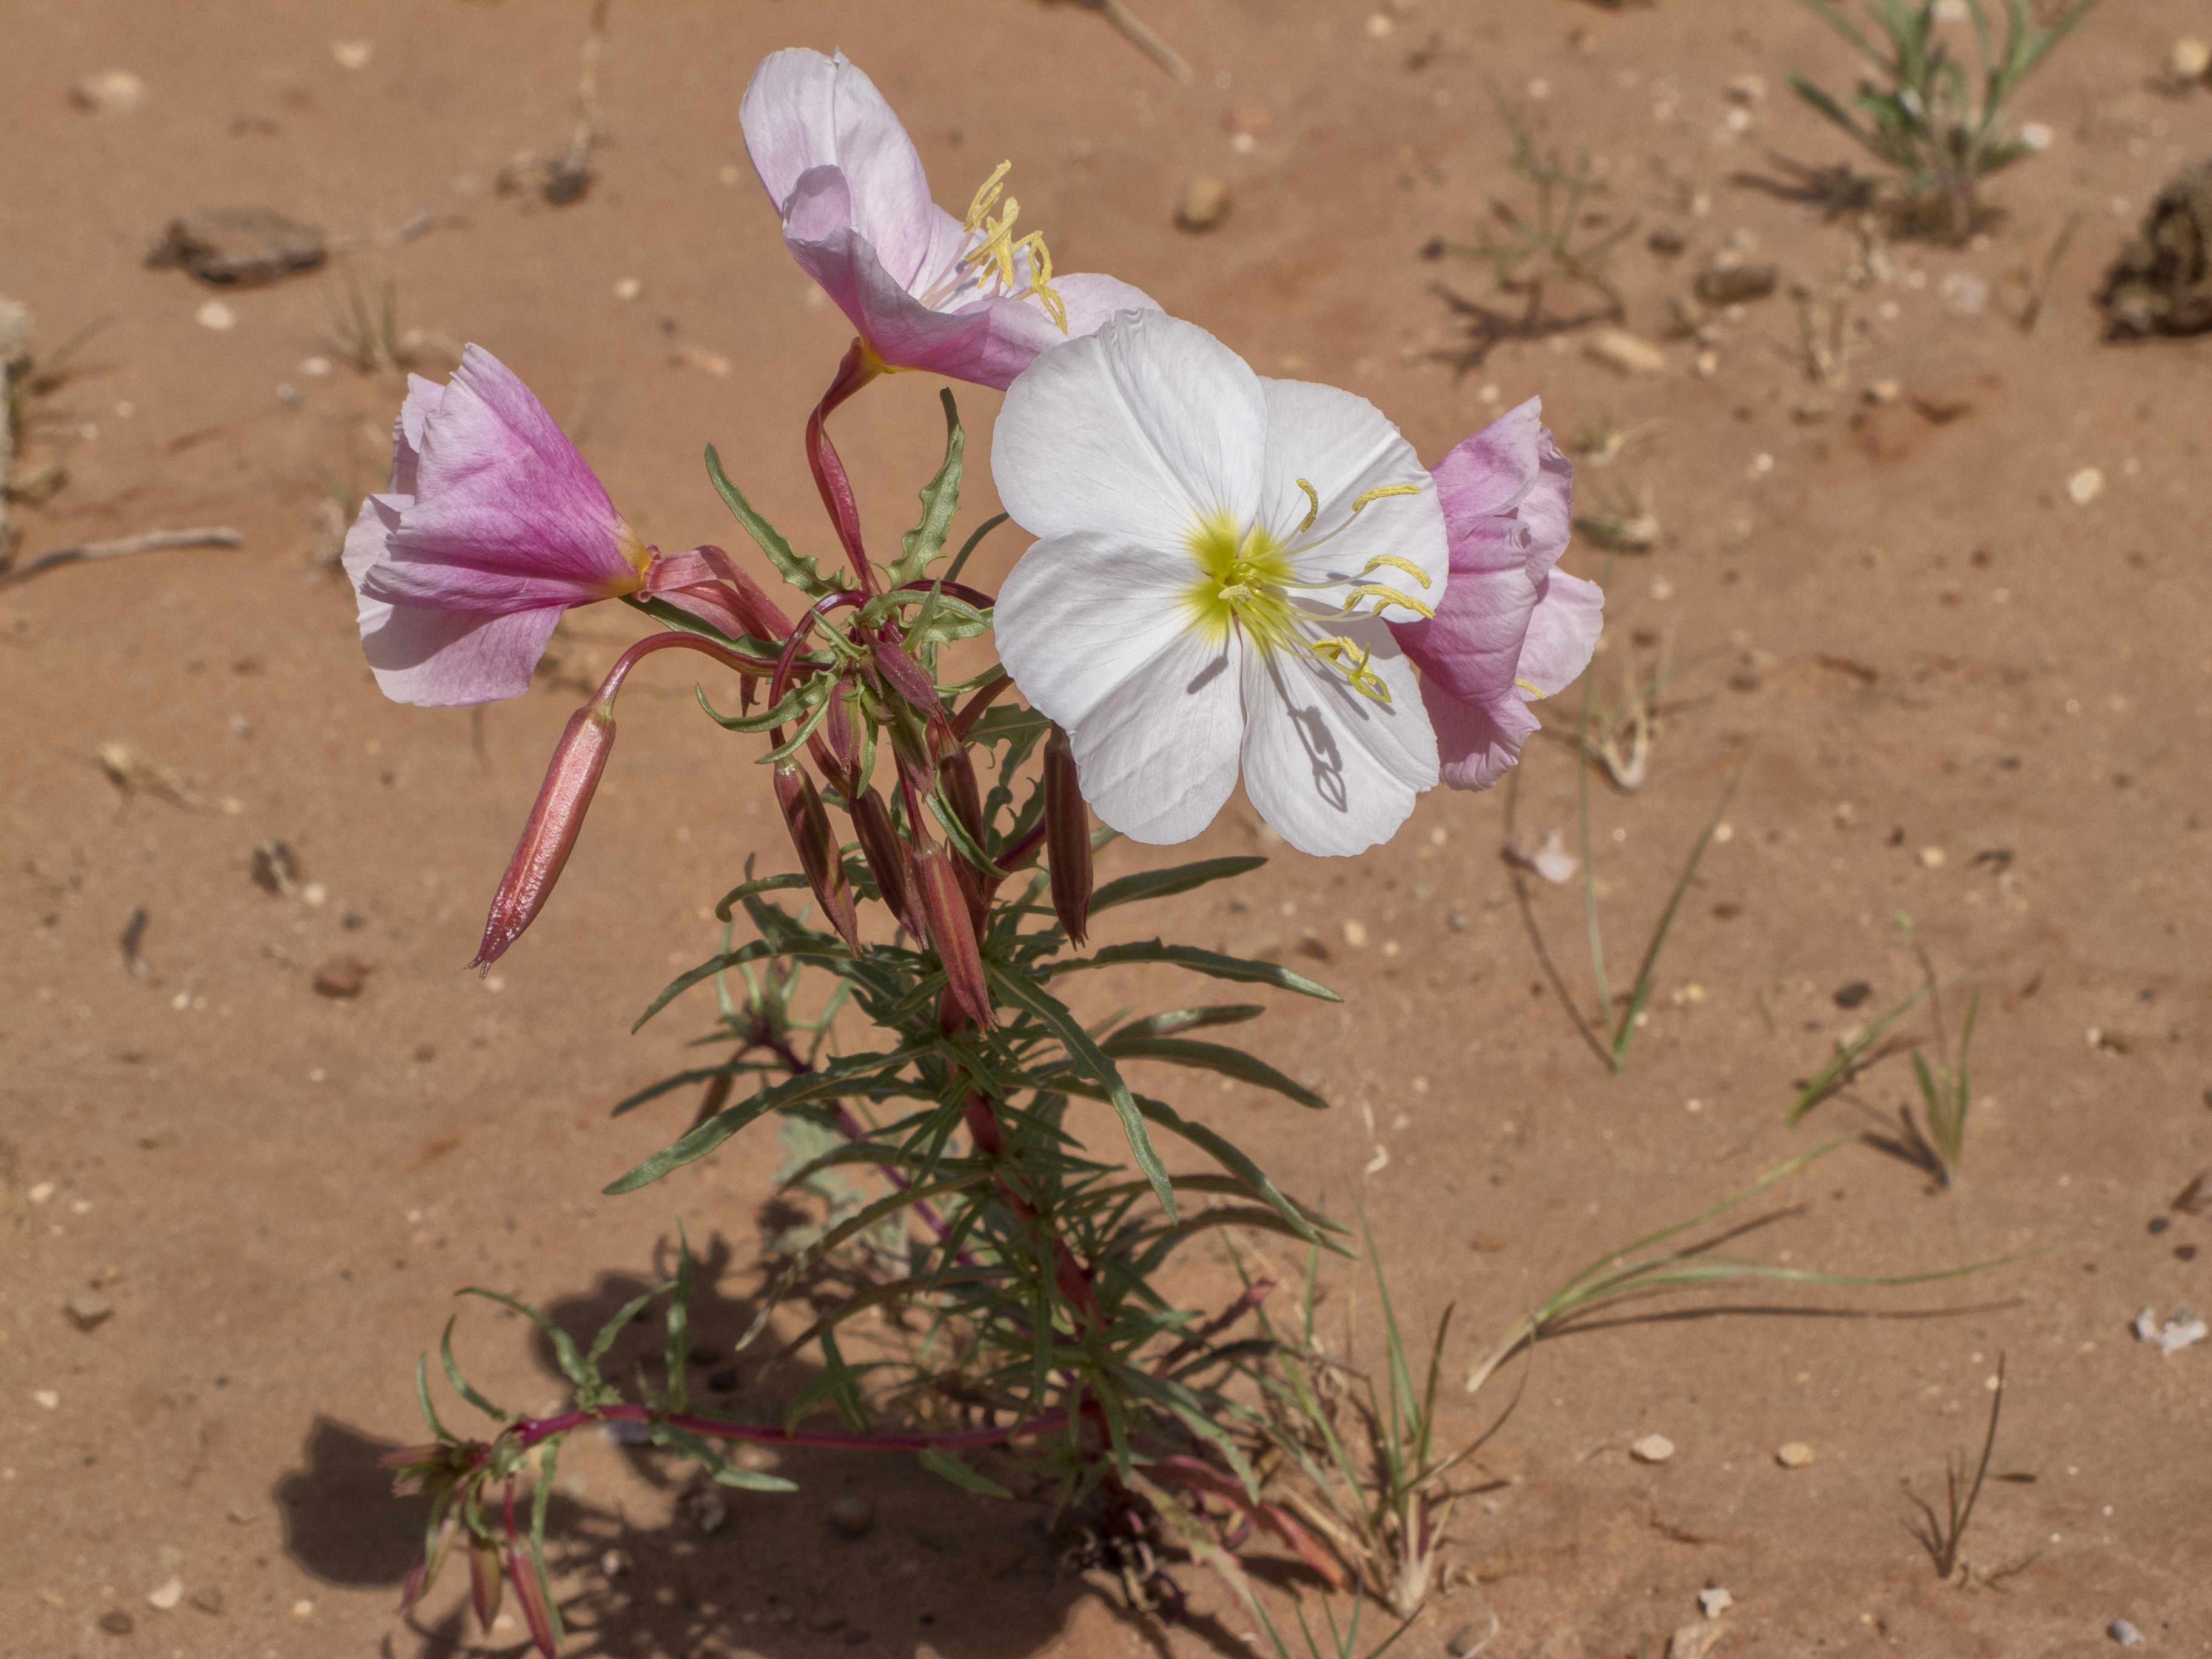
blossom, plant, flower, petal, soil, botany, flora, wildflower, canong12, holeintherockroad, flowering plant, land plant